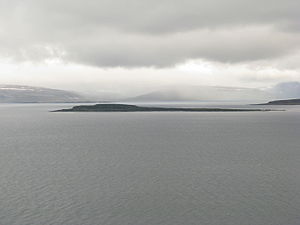
Vigur (ø)
Vigur
Vigur er den næststørste ø i den islandske fjord Ísafjarðardjúp i den nordvestige region og landsdel Vestfirðir. Den har et areal på 0,59 km², en længde på ca. 2,0 km og en bredde på ca. 400 m.